Autumn (Manet)

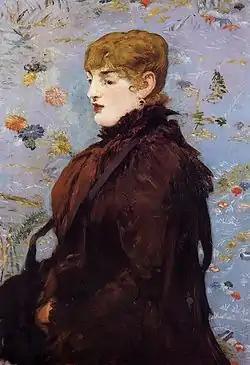
"Autumn" (1882) by Édouard Manet

Autumn is an oil on canvas painting by Édouard Manet, executed in 1882, now in the Musée des Beaux-arts de Nancy.